Ezio Cardi

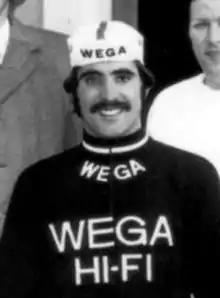
Cardi in 1974–75

Ezio Cardi (born 24 October 1948) is an Italian retired track cyclist. As an amateur he competed in the sprint and 1000 m time trial events at the 1972 Summer Olympics, placing ninth in the time trial. In 1973 he turned professional and won a bronze medal in the sprint at the 1973 UCI Track Cycling World Championships.